Timeline of the COVID-19 pandemic in Quebec

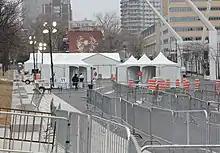
Temporary COVID-19 testing site in Montreal's Quartier des spectacles

April 1 – Intra-provincial travel is further restricted to include non-essential movement in four new regions: Outaouais, the territories and municipalities of Antoine-Labelle and Argenteuil in the Laurentides region, the territories of Autray, Joliette, Matawinie and Montcalm in the Lanaudière region, and l'agglomération de La Tuque in the Mauricie et Centre-du-Québec region.